Displaced persons camps in post–World War II Europe

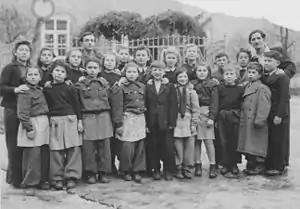
Class portrait of school children at Schauenstein DP camp, about 1946

Combat operations, ethnic cleansing, and the fear of genocide uprooted millions of people from their homes over the course of World War II. Between 40 million and 60 million people were displaced. A large number were inmates of Nazi concentration camps, labor camps and prisoner-of-war camps that were freed by the Allied armies. In portions of Eastern Europe, both civilians and military personnel fled their home countries in fear of advancing Soviet armies, who were preceded by widespread reports of mass rape, pillaging, looting, and murder.